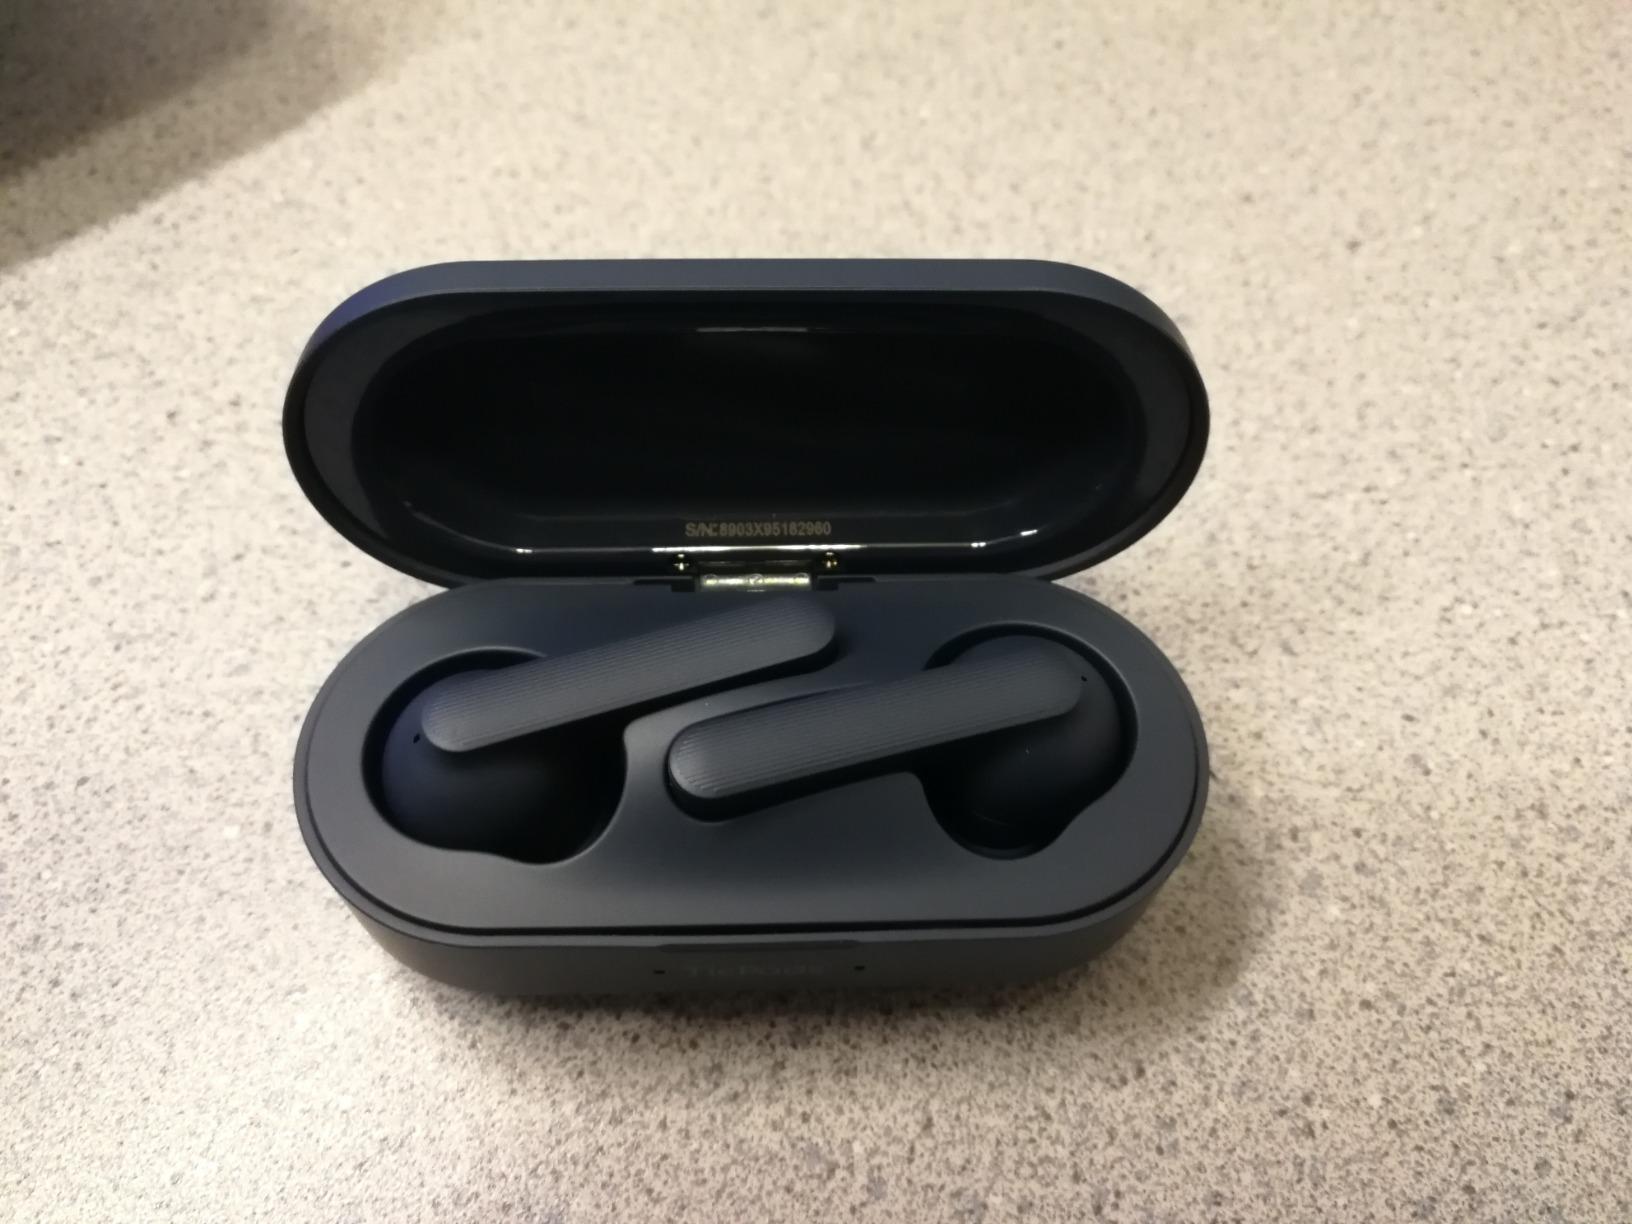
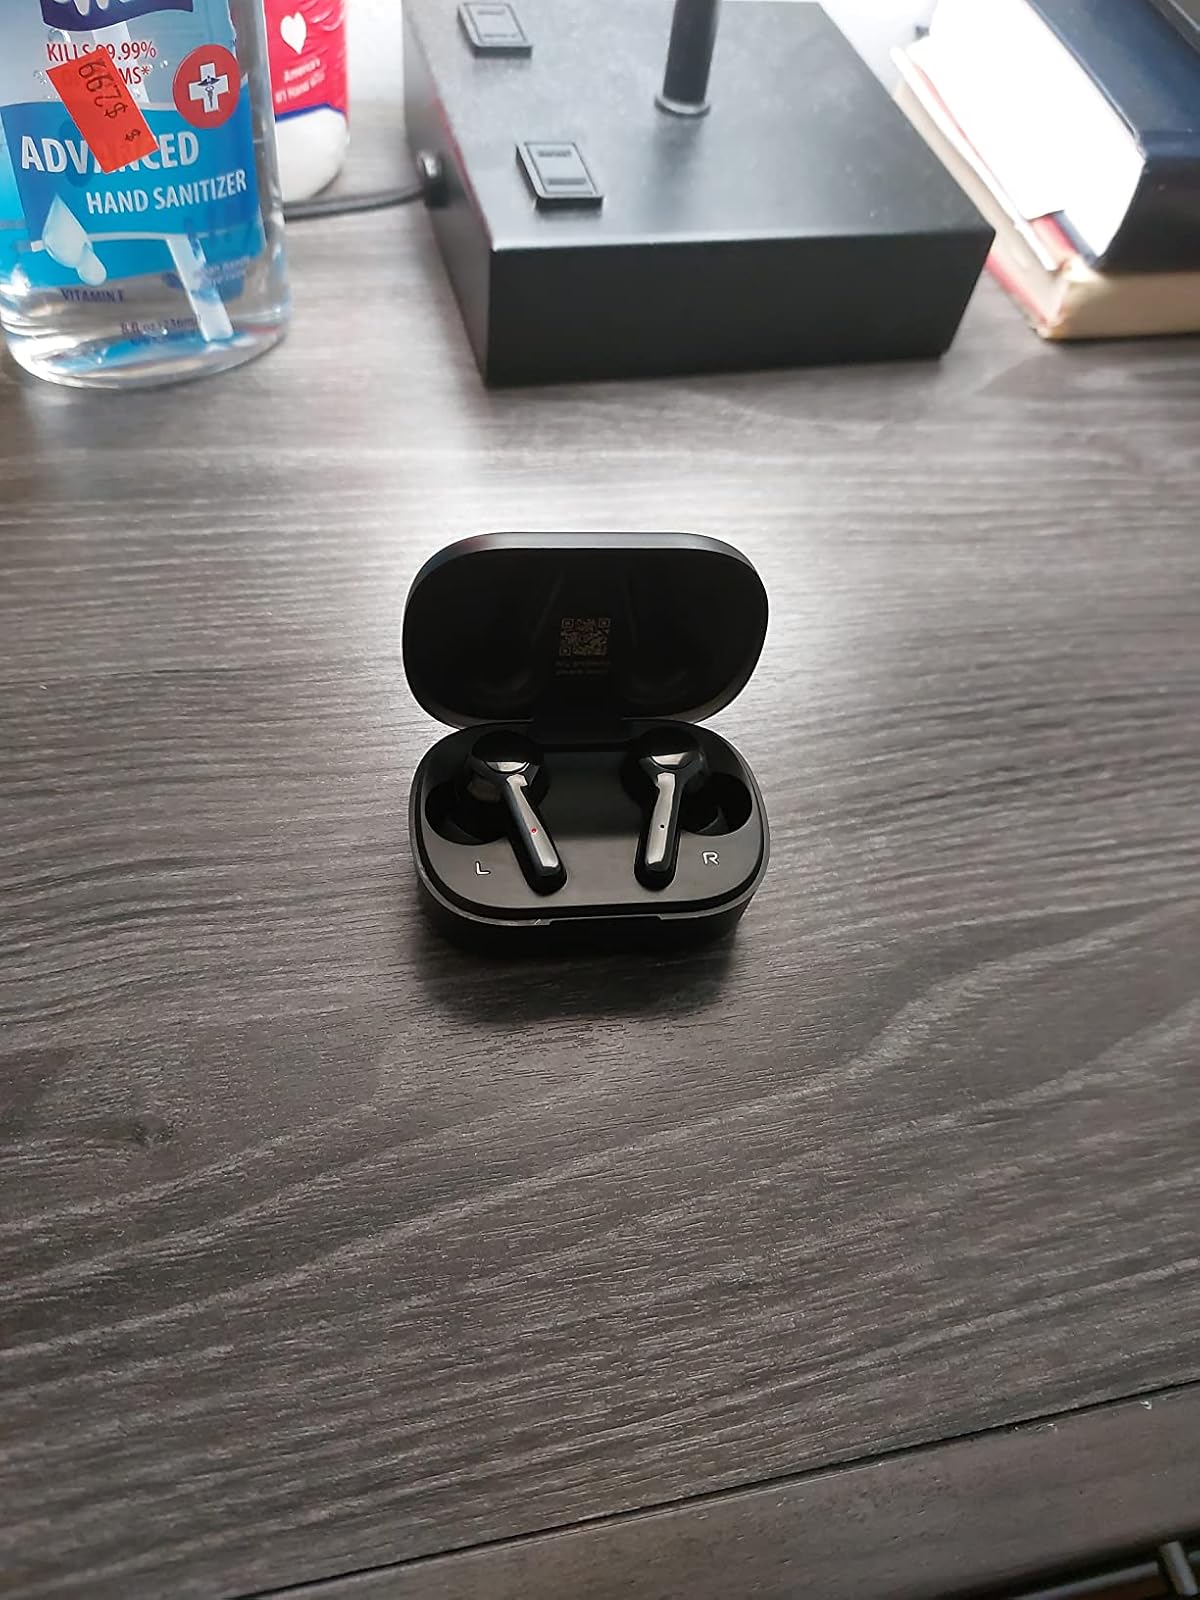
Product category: earbuds
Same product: no